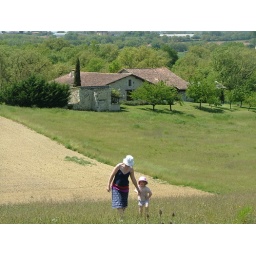
Climbing the hill beside the house